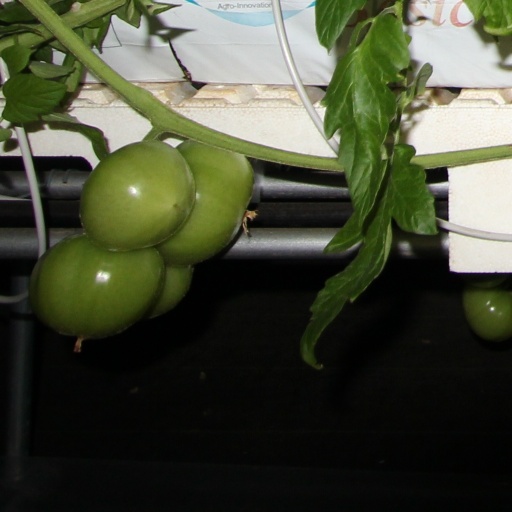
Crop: tomato